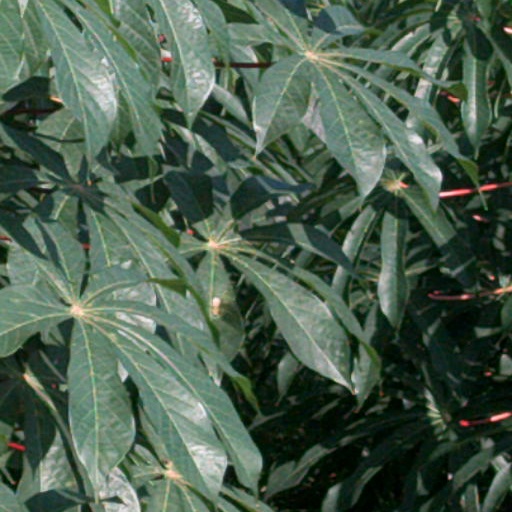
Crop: cassava